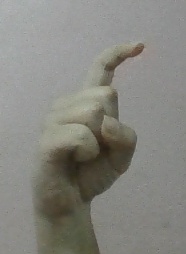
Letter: ra